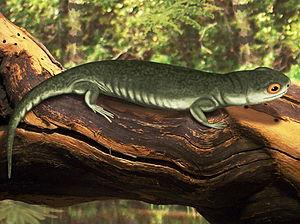
Batropetes fritschi est une espèce d'amphibiens disparus, la seule du genre Batropetes, de la famille des Brachystelechidae. D'abord classé parmi les reptiles, il est maintenant placé dans les Microsauria, des amphibiens primitifs. Des fossiles ont été retrouvés dans la ville de Freital en Saxe et en Allemagne près de la ville de Dresde. L'espèce vivait durant l'époque sakmarienne, au Permien.
Les Microsauria forment un ordre éteint d'amphibiens lepospondyles de la fin du Carbonifère et du début du Permien.
Les Brachystelechidae sont une famille éteinte d'amphibiens.